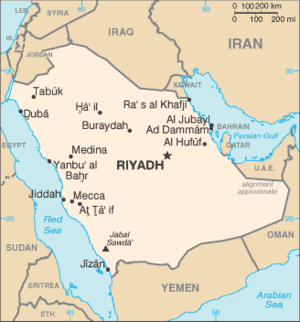
Ceci est une liste des aéroports en Arabie saoudite, civils, par type d'aéroport, et par situation géographique.